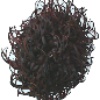
Label: rambutan